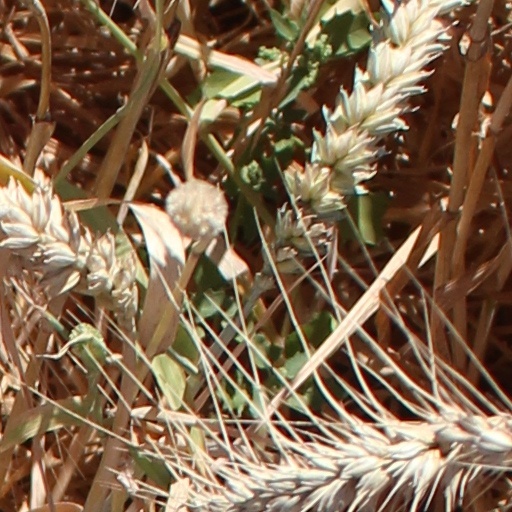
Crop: wheat